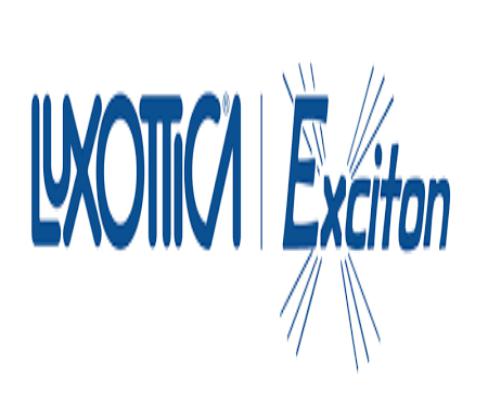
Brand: luxottica
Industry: Necessities